Charles-Fernand de Condamy

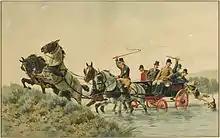
"L'équipage"

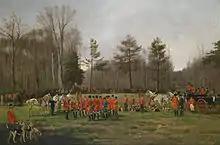
Foxhunting

Charles-Fernand de Condamy (1855-1913) was a French animal painter.